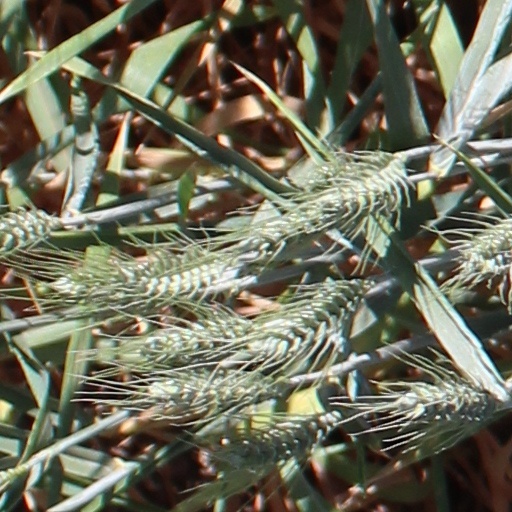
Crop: wheat